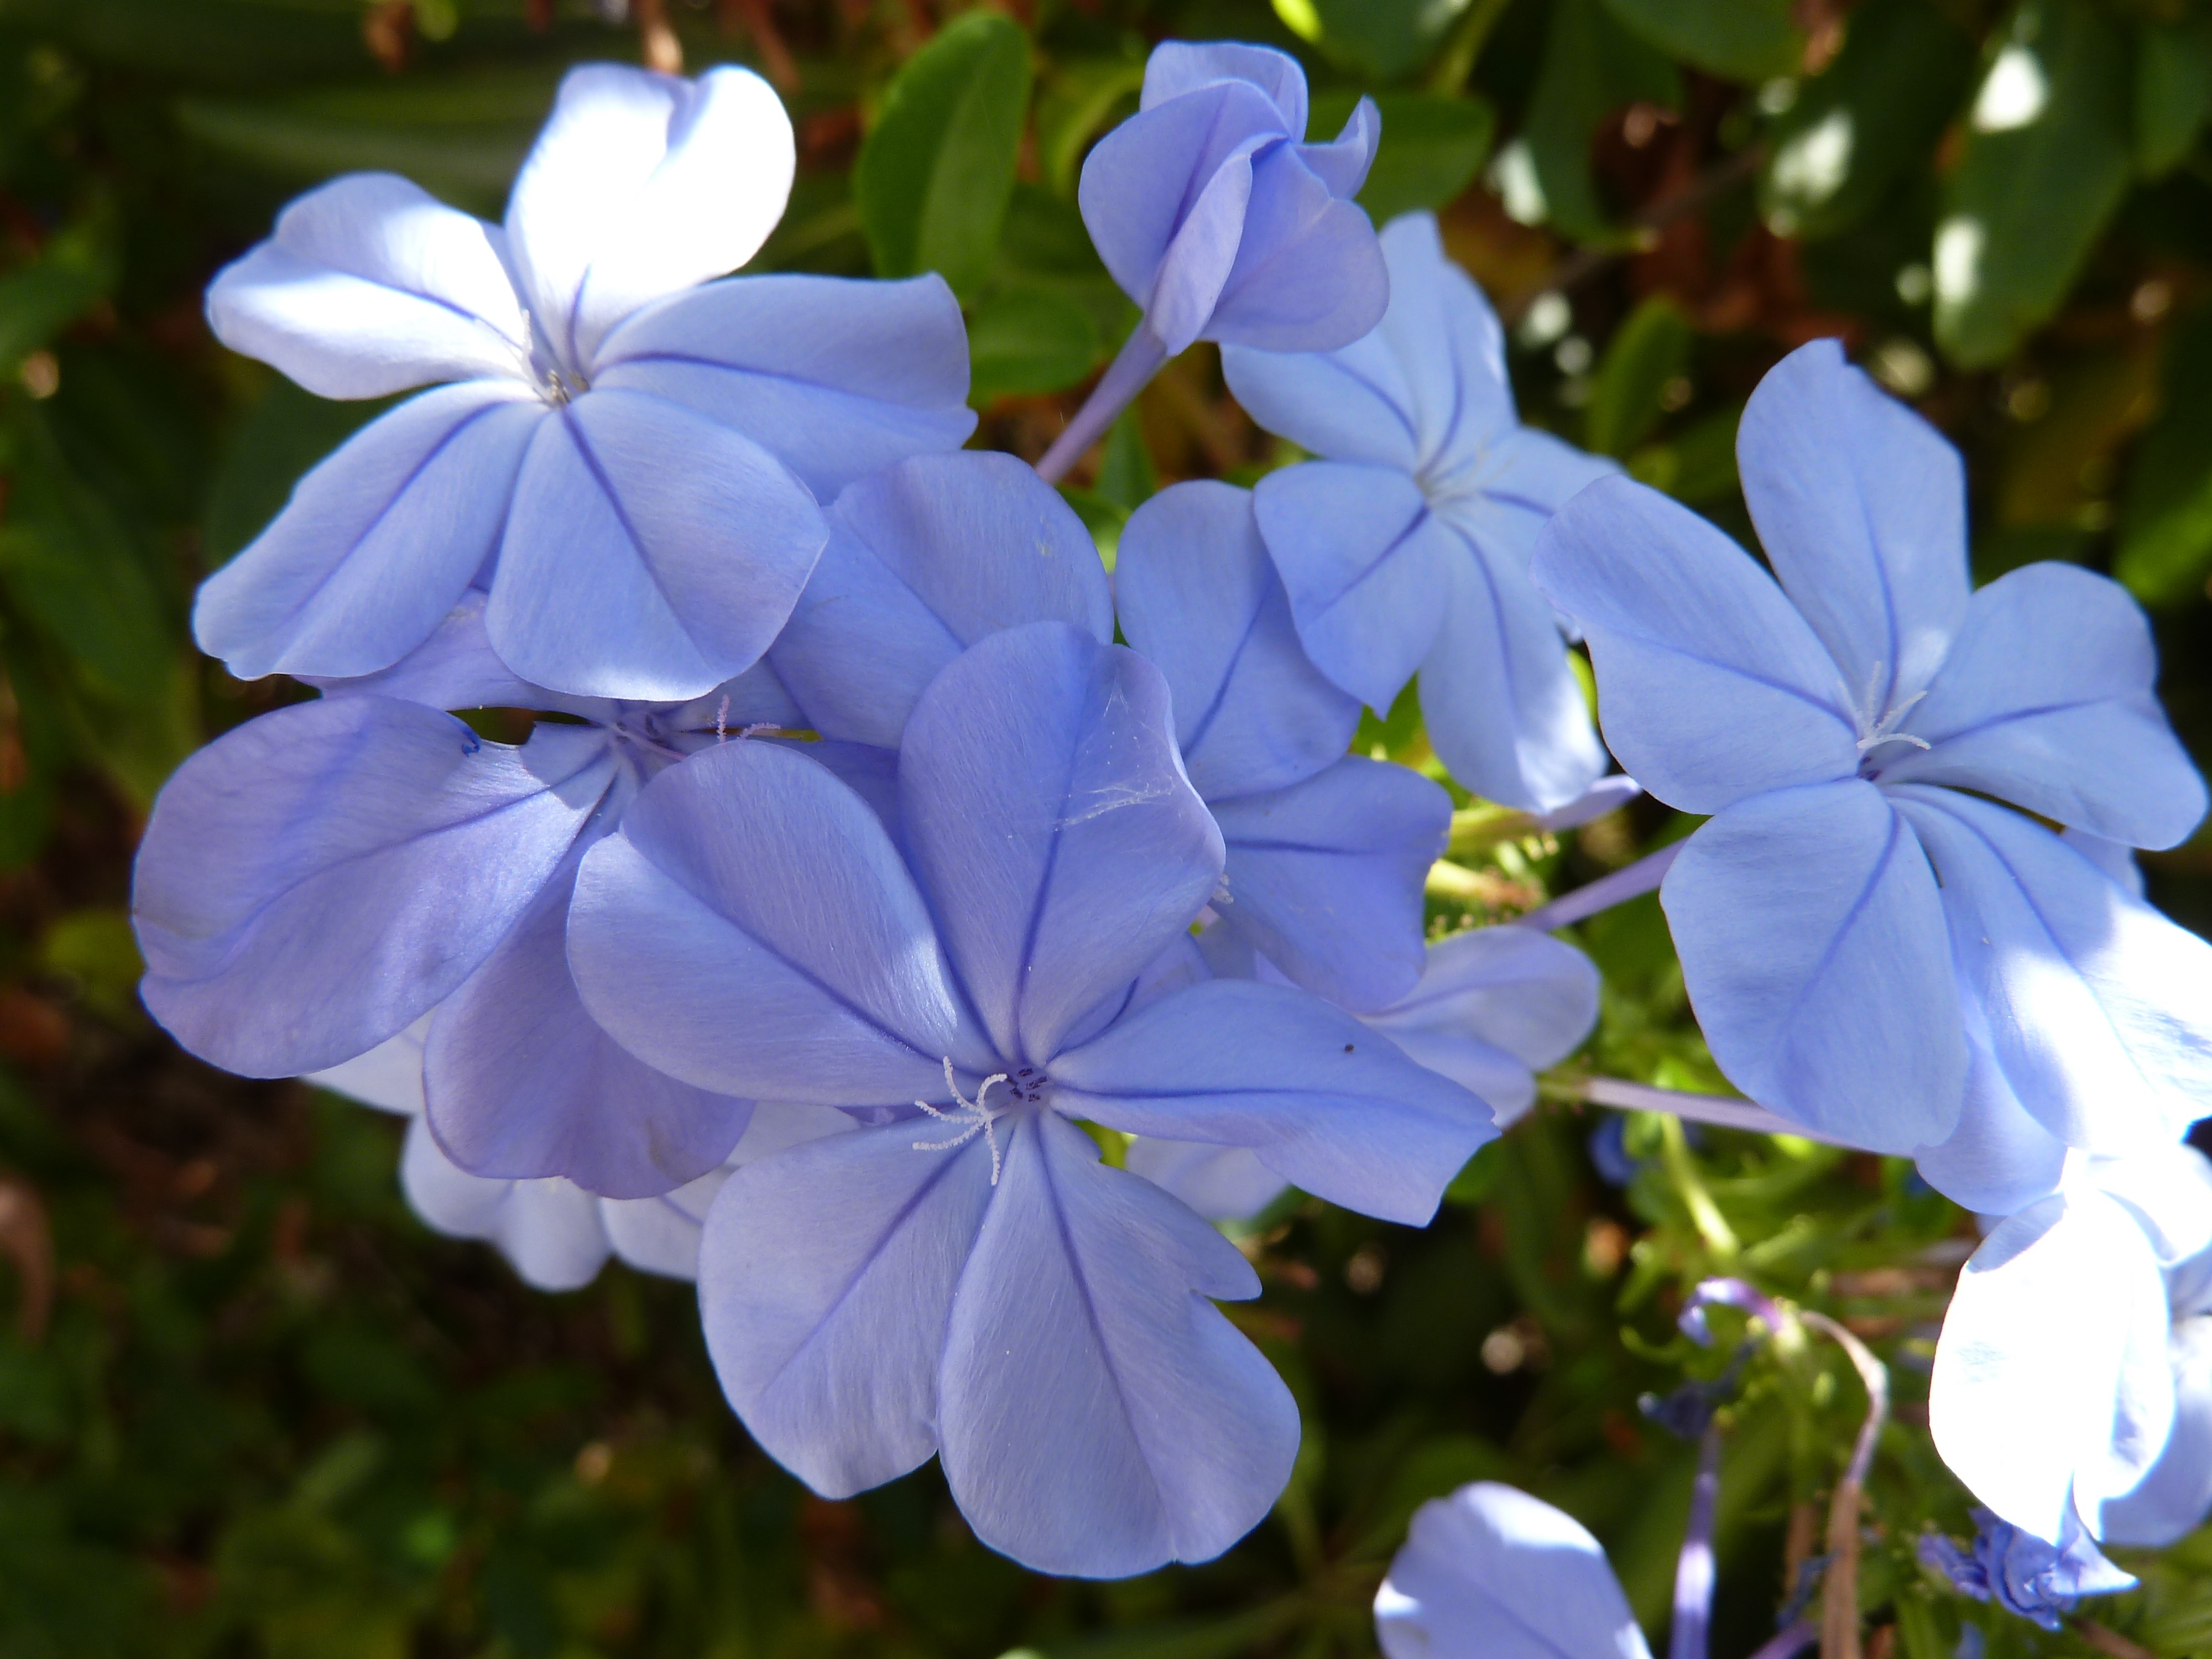
outdoor, blossom, plant, bunch, meadow, countryside, stem, sunlight, leaf, flower, petal, bloom, view, land, country, summer, floral, environment, idyllic, foliage, bouquet, rural, tranquil, lush, natural, scenery, fresh, botany, blue, garden, flora, season, botanical, ecology, wildflower, gardening, bright, growing, scene, elegant, delicate, vibrant, bud, fragile, elegance, scent, scented, organic, fragrance, aromatherapy, macro photography, flowering plant, fragility, bellflower family, annual plant, land plant